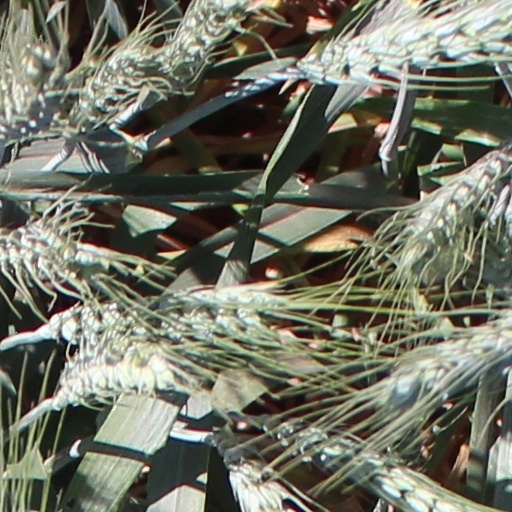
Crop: wheat